Bird visual acuity rendering: 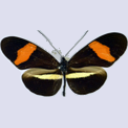
Butterfly visual acuity rendering: 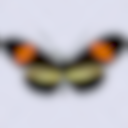
Species: erato
Subspecies: petiverana
Sex: male
View: dorsal
Hybrid status: valid subspecies
Locality: Juan Vinas CRI CA
Coordinates: 9.9, -83.733